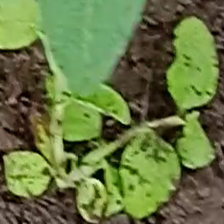
Weed species: Kena_(Commplina_benghalensio)